Billie Smedts

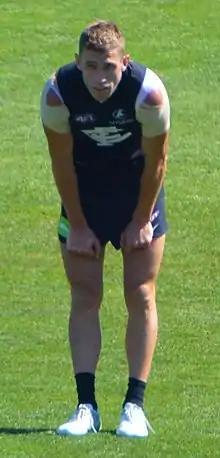
Smedts in March 2017

Billie Smedts (born 8 June 1992) is a former professional Australian rules footballer who played for the Geelong Football Club and Carlton Football Club in the Australian Football League (AFL). He was recruited by Geelong with their first pick and fifteenth overall in the 2010 national draft. He hails from Warrnambool and played in the TAC Cup for the Geelong Falcons. He made his AFL debut for Geelong in the opening round of the 2012 AFL season against at Patersons Stadium. At the conclusion of the 2016 season, he was traded to Carlton. He made his first senior appearance for the Carlton Football Club in the Round 1, 43-point loss to Richmond at the MCG.